First BHP Offices Chimney Ruin

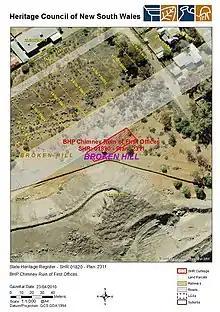
Heritage boundaries

The BHP Chimney Ruin of First Offices is of State significance as the last remaining remnant of the original offices used by the huge Australian mining company BHP. It was originally located in one of the first residences built for early miners' accommodation at Broken Hill, which was also used as the first works office for Broken Hill Proprietary Ltd (BHP) (at that time known as Broken Hill Mining Company), which today, as BHP Billiton, is amongst the world's largest mining and resource companies. As such, this chimney represents the formation of BHP, a company which has helped to shape Australia's mining, industrial and immigration policy. The fireplace itself was reputedly built in May 1885, the year that Broken Hill began mining activities and started to develop as a remote inland town.